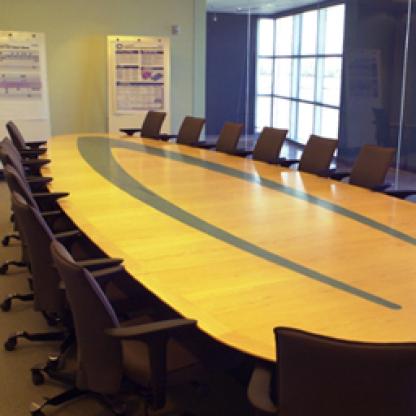
Scene: Indoor